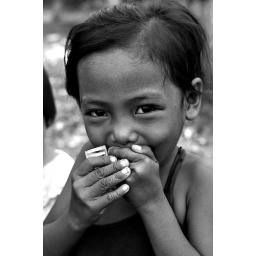
Little Imp in black and white